Describe the emotion expressed in this image:  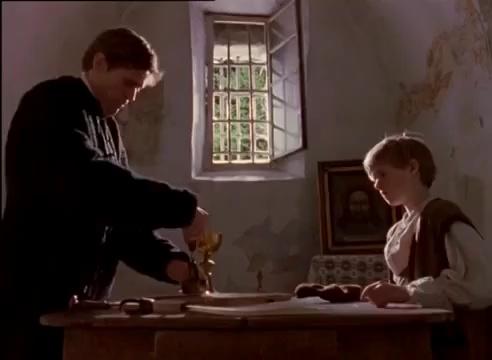
This person displays Suffering, valence and arousal with high intensity.